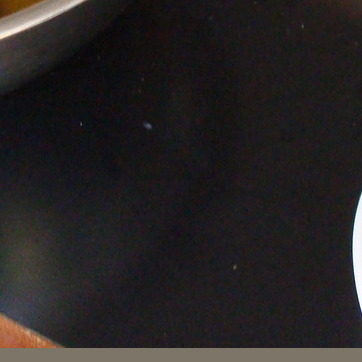
Material: other